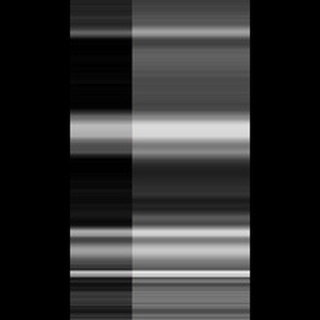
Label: sugarcane_rust